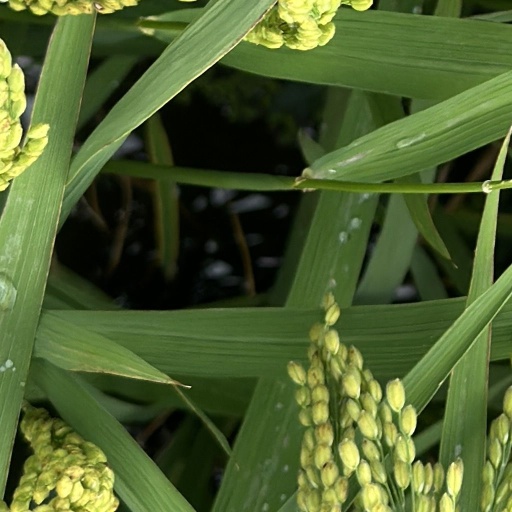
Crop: rice